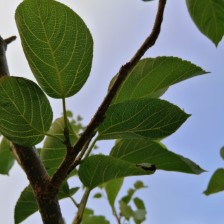
Variety: TaiwanMeacho